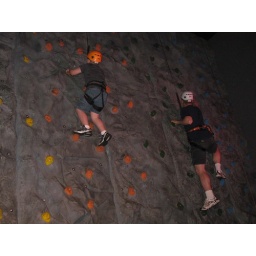
Mason and Daddy climbing a rock wall in Gatlinburg. Masons in the lead!